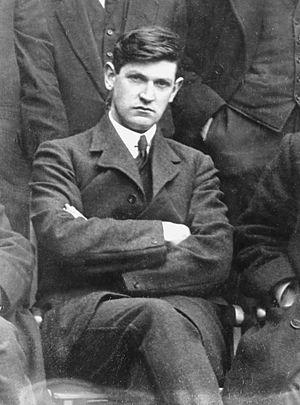
Cette liste présente les chefs du gouvernement irlandais depuis 1919.